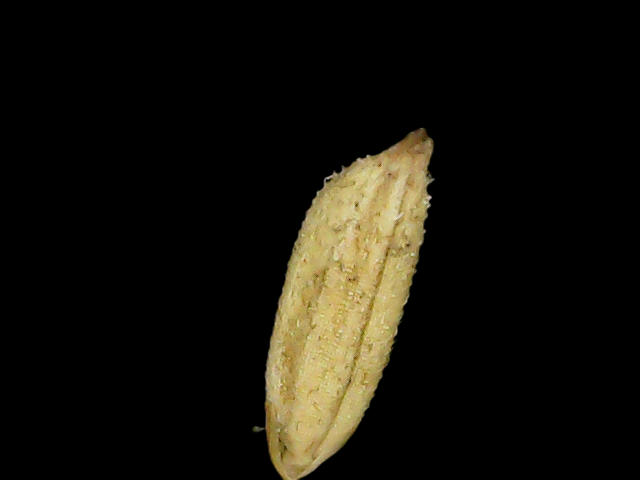
Rice variety: Binadhan23